Timeline of computer viruses and worms

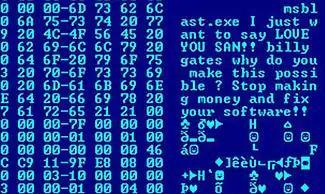
Hex dump of the Blaster worm, showing a message left for Microsoft co-founder Bill Gates by the worm's programmer

This timeline of computer viruses and worms presents a chronological timeline of noteworthy computer viruses, computer worms, Trojan horses, similar malware, related research and events.